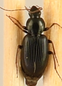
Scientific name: Agonum punctiforme
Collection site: Smithsonian Environmental Research Center NEON (SERC), plot SERC_007